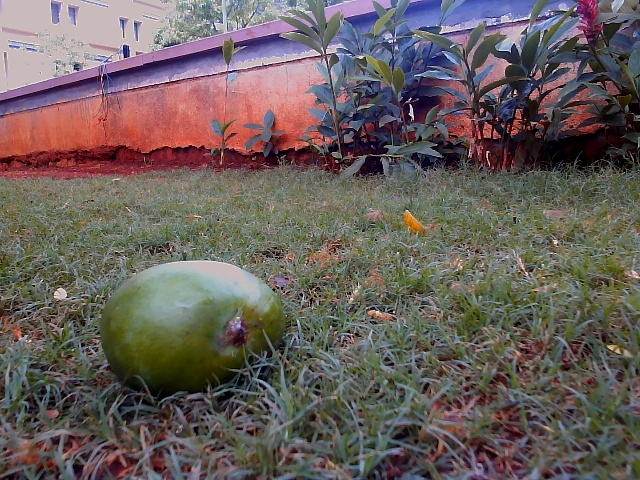
Label: Raw_Mango